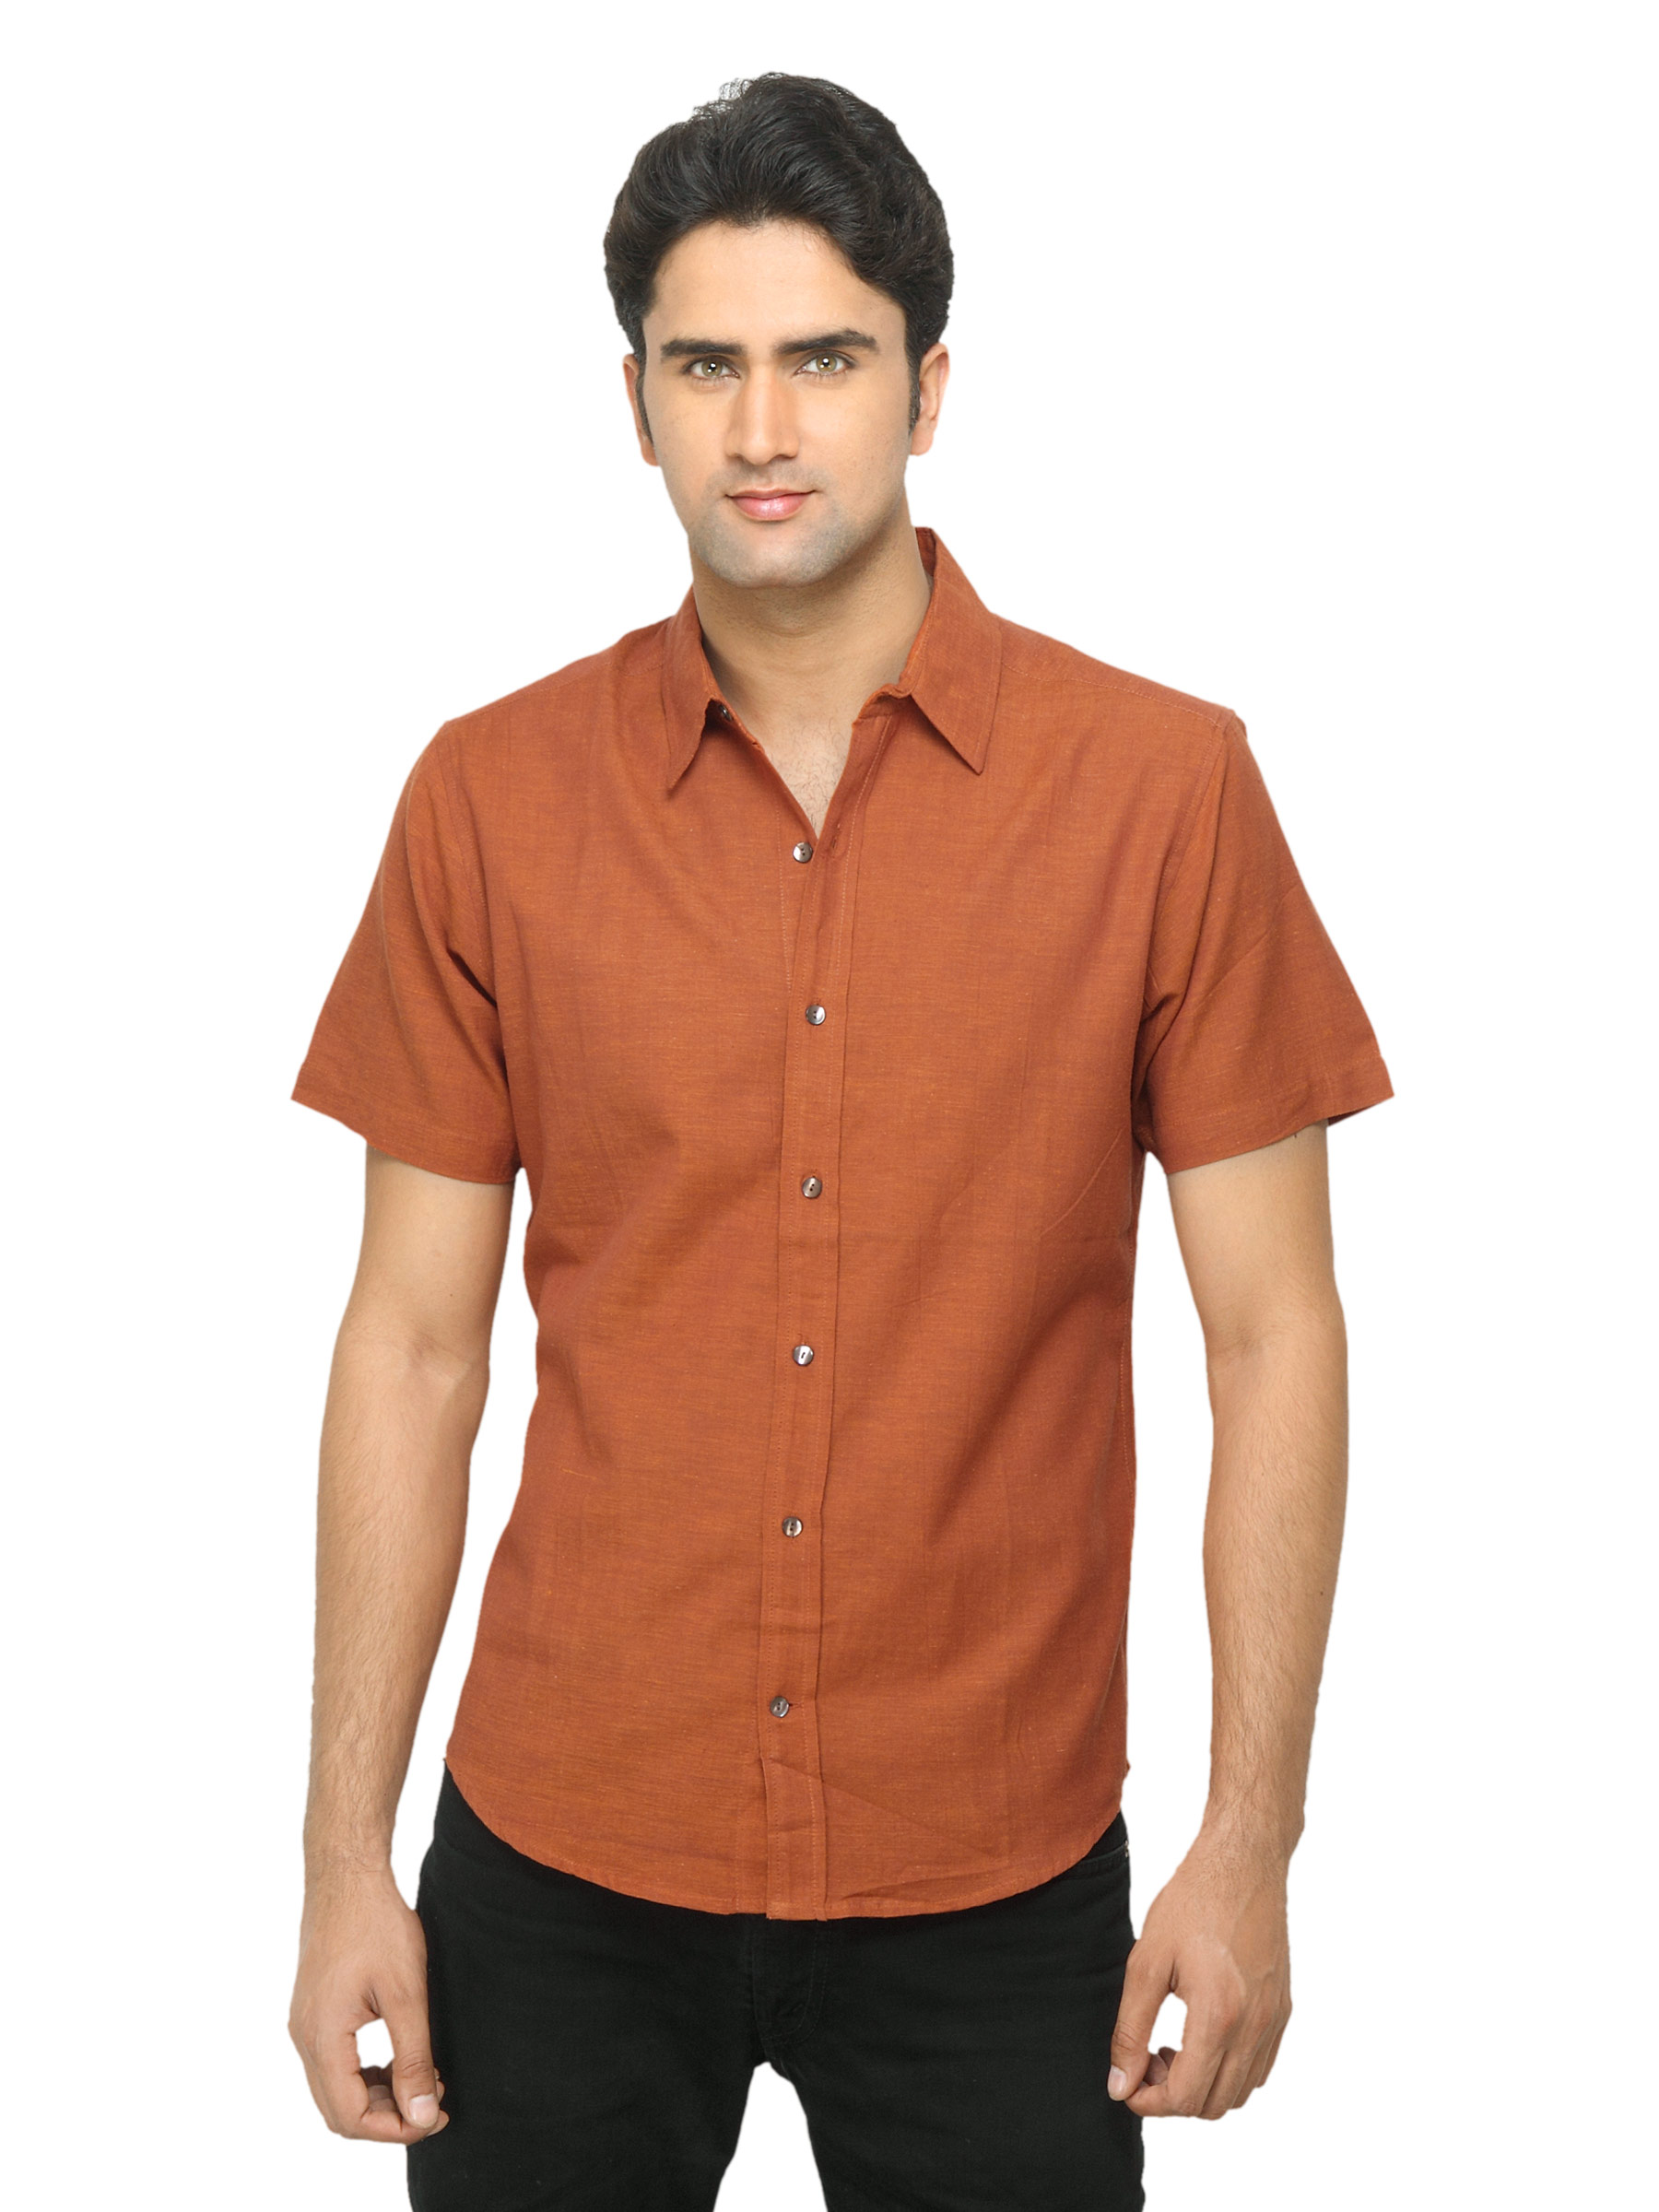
Fabindia Men Rust Shirt
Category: Apparel / Topwear / Shirts
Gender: Men
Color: Rust
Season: Summer 2012
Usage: Ethnic